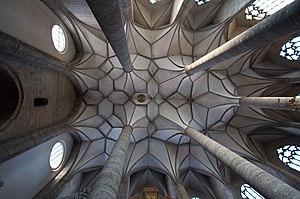
Une église-halle est une église dont le vaisseau central et les collatéraux sont de hauteur égale, et communiquent entre elles sur toute cette hauteur. Elle se caractérise aussi par des colonnes très élancées qui supportent directement les voûtes juxtaposées, et dont on a pu dire que, loin de diviser l'espace, elles l'élargissent ; il en résulte une certaine minceur des profils, une rigidité contrastant avec la complication des nervures des voûtes. Quant au vaisseau central, en l'absence des fenêtres hautes, il est éclairé indirectement par la lumière provenant des vaisseaux latéraux. L'église-halle se rapproche de la conception d'une vaste salle hypostyle voûtée.